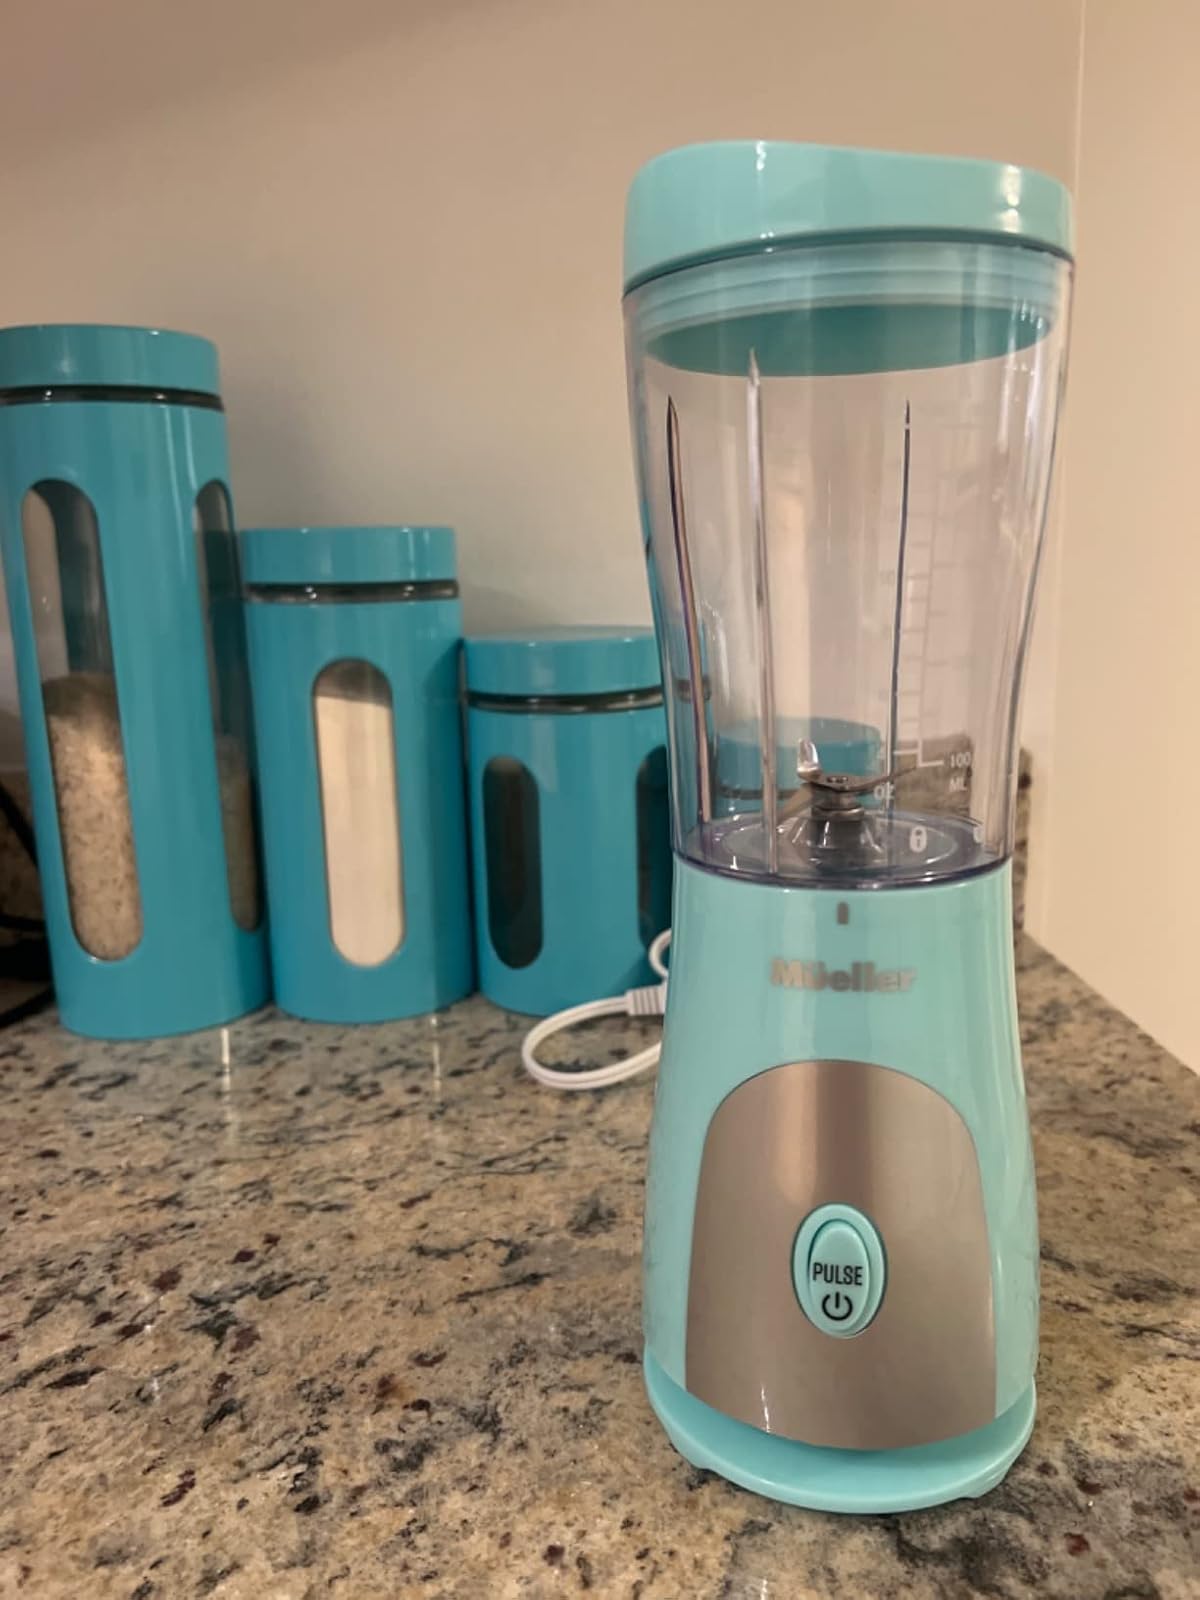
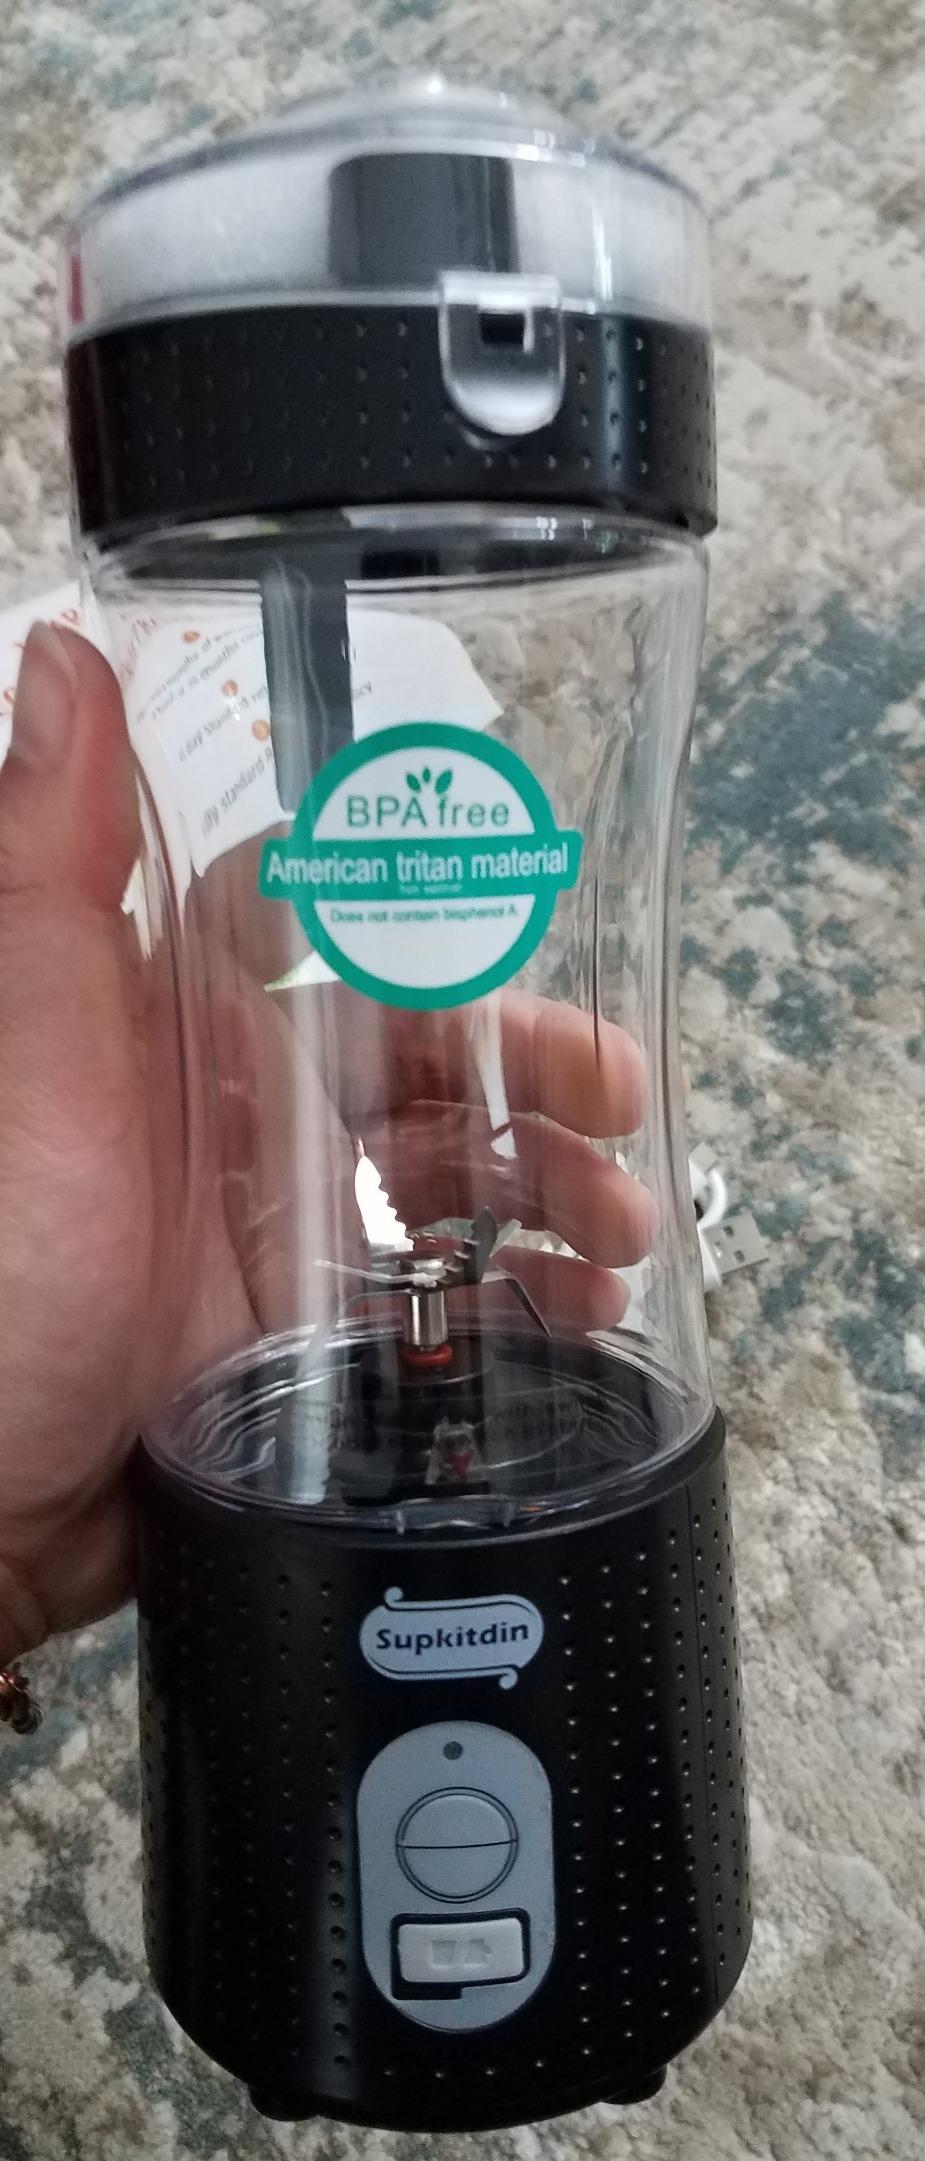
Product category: items_blender
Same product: no